Petar Jokić (revolutionary)

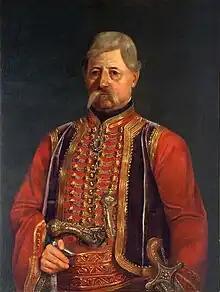
Portrait of Jokić by Uroš Knežević

Petar Jokić also known as Topolac (Topola, around 1779 - Topola, 24 April 1852), was one of the important participants in the First Serbian Uprising, also credited for collecting material for the history of the turbulent time in which he lived. As an insurgent, he is known mainly to historians, while with the interesting data he provided to historiography, he became known to a wider readership. It was historian Milan Milićević who recorded Petar Jokić's experiences during the First Serbian Uprising on behalf of the Serbian Royal Academy of Sciences before he died. According to the decision of the censor, his testimony could not appear in print during the reign of Prince Aleksandar Karađorđević, but much later, only in 1891. There were two other revolutionaries, Janićije Đurić and Anta Protić, who also wrote their eyewitness accounts about the war of independence.